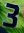
Number: 3